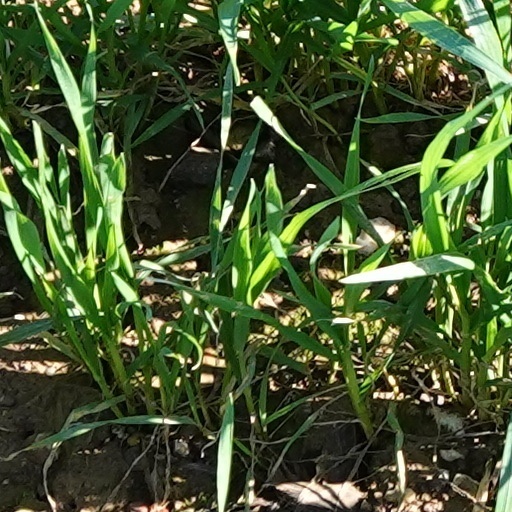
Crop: wheat